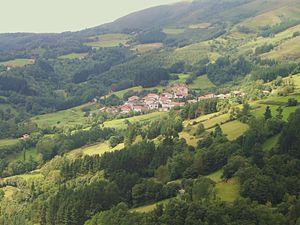
Malerreka, ou vallée de Malerreka, est une vallée située au nord de la communauté forale de Navarre en Espagne. Elle en fait composée de deux vallées : la vallée de Doneztebe et celle de Basaburua Artea.